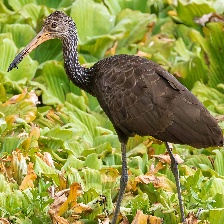
Species: LIMPKIN
Scientific name: ARAMUS GUARAUNA